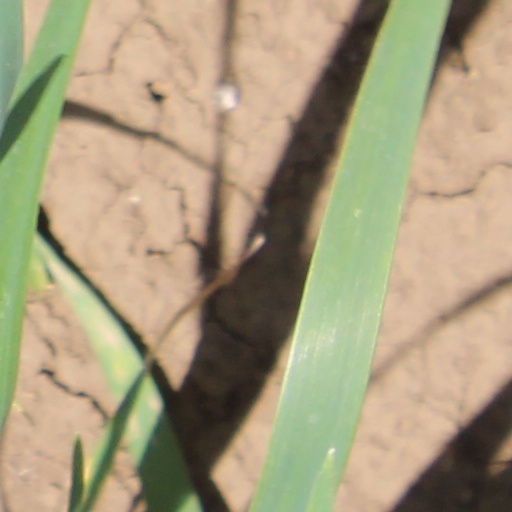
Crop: wheat